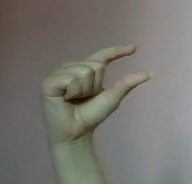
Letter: dal